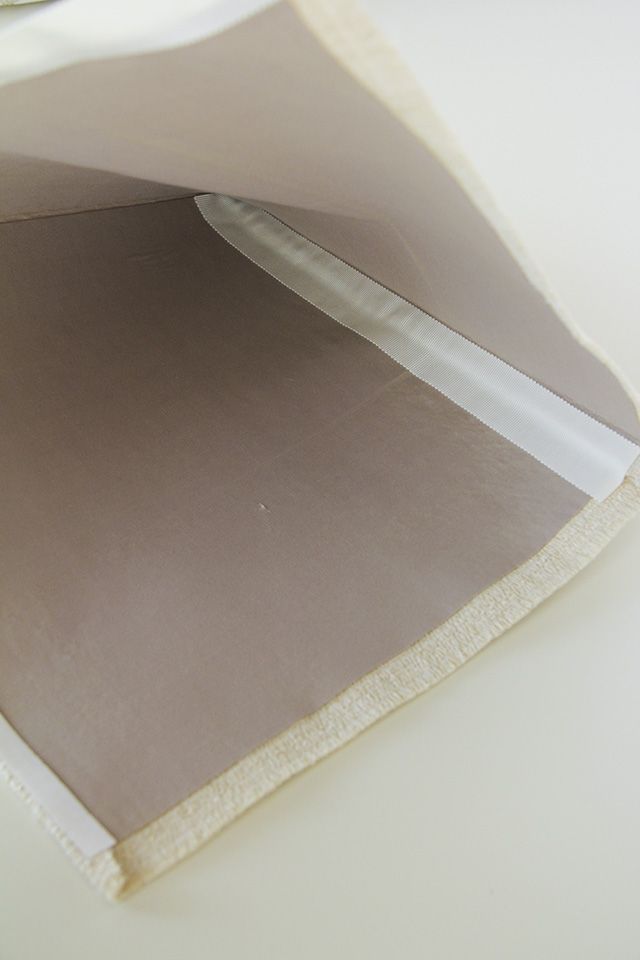
Label: paper